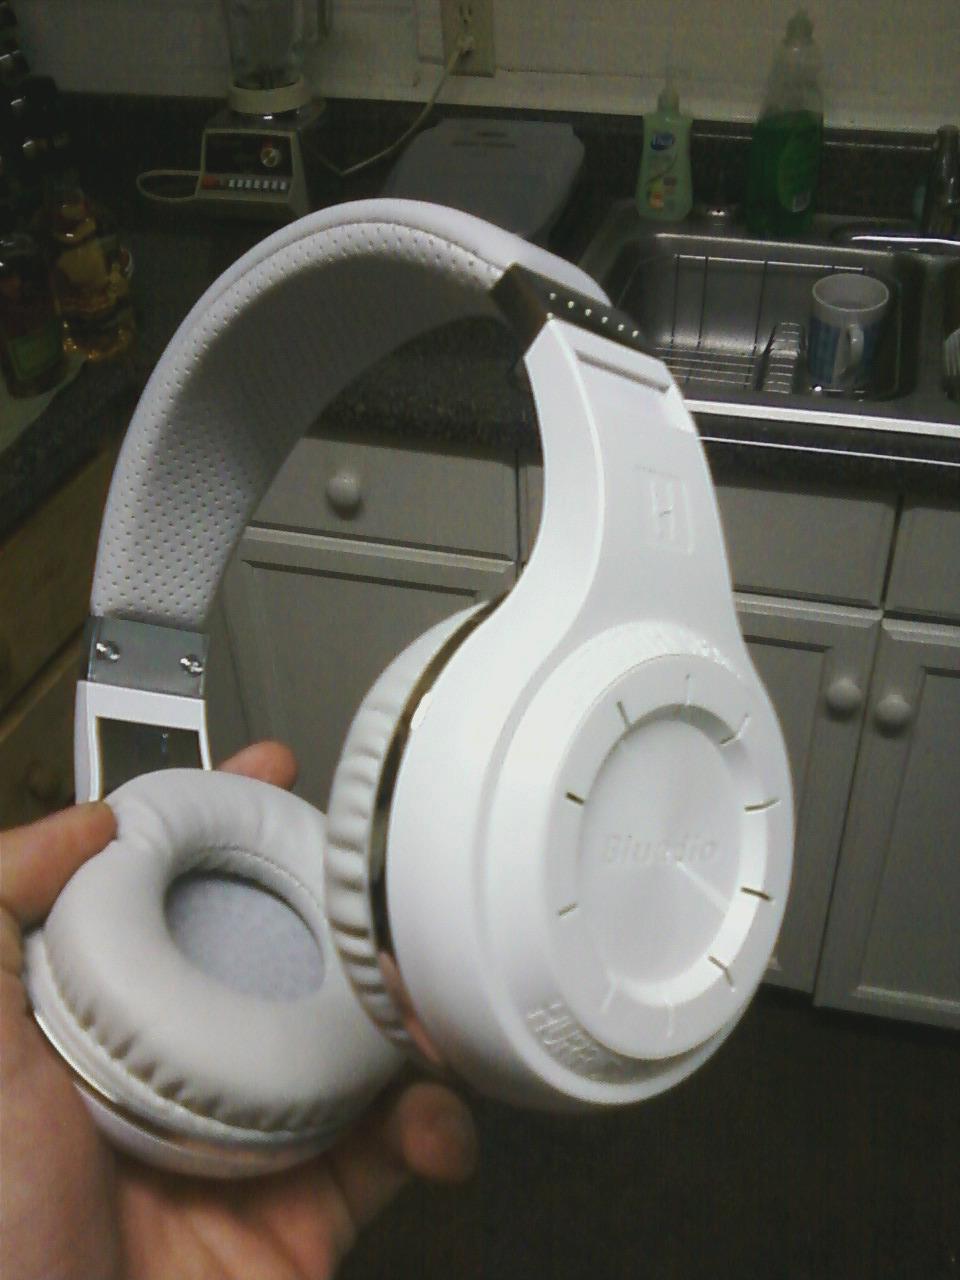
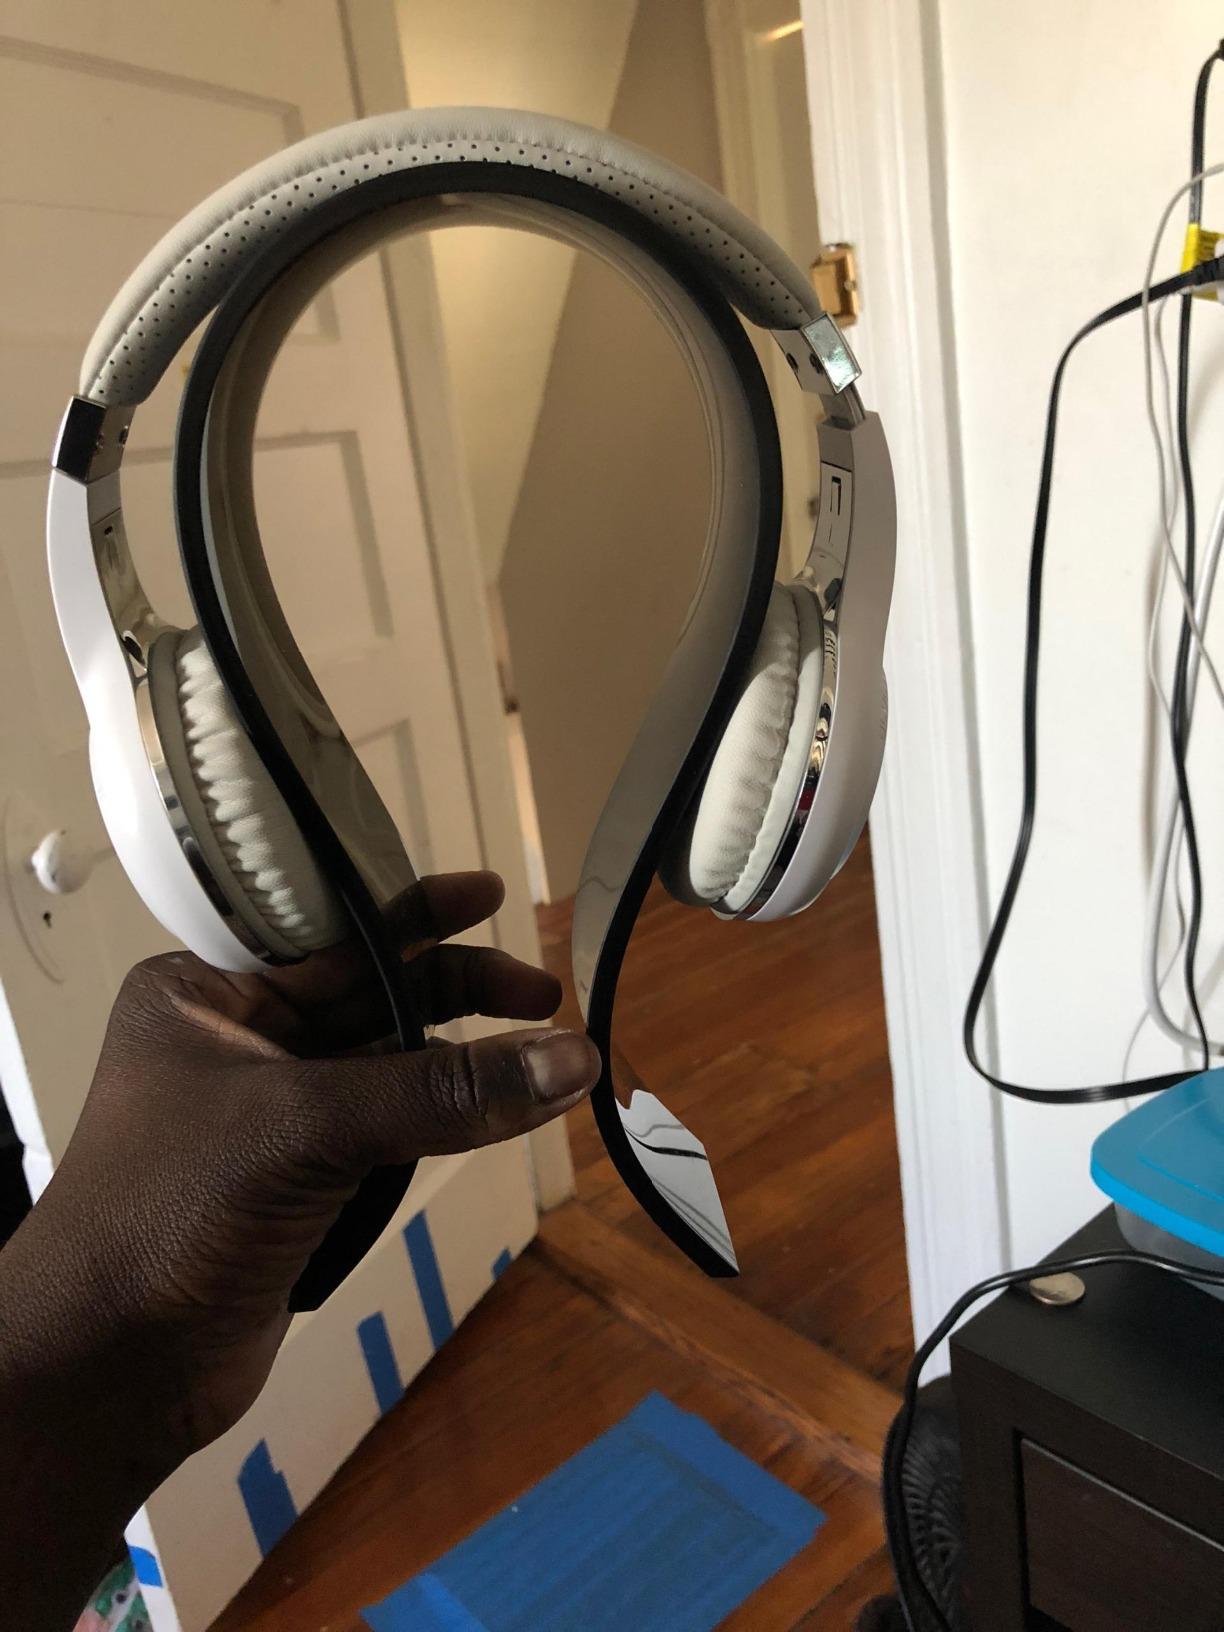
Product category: headphones
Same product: yes